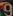
Number: 9